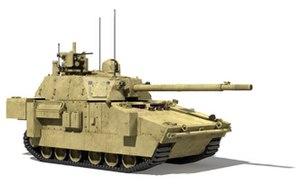
Une maquette numérique est une représentation géométrique d'un objet ou ensemble d'objets, généralement en 3D, réalisée sur ordinateur de façon à l'analyser, le contrôler et en simuler certains comportements.